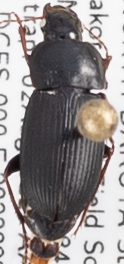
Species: Harpalus opacipennis
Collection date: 2022-08-02
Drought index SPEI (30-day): -0.844
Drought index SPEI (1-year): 1.28
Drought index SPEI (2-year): -0.8